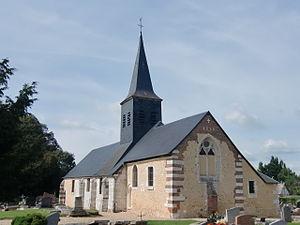
église de Barneville-sur-Seine (Eure, Normandie, France)
Barneville-sur-Seine est une commune française située dans le département de l'Eure, en région Normandie.